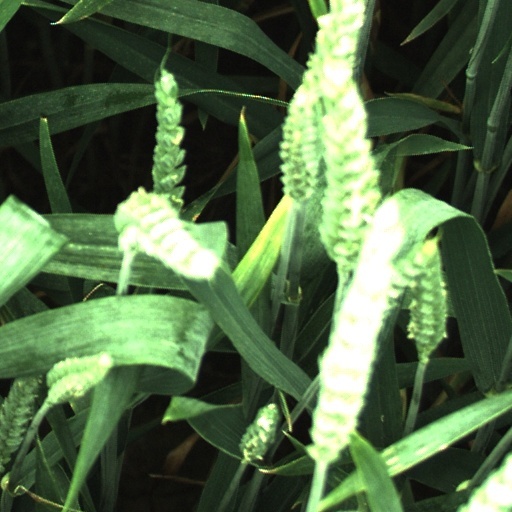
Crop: wheat